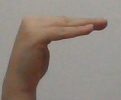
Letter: haa